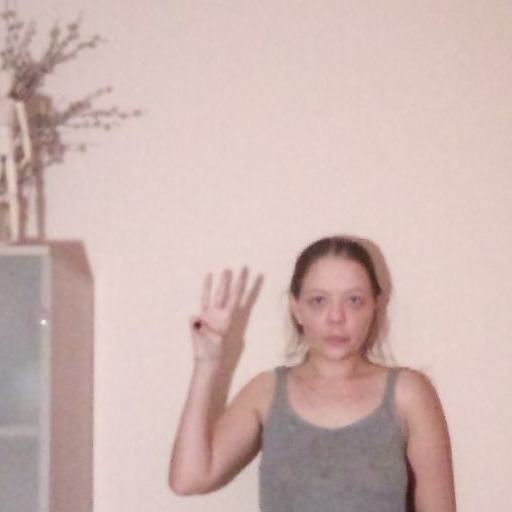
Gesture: three